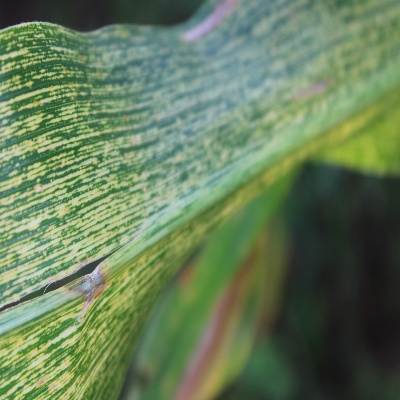
Crop: Maize
Condition: leaf blight